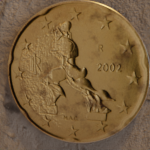
Coin value: 20cents
Country: it
Edition: standard